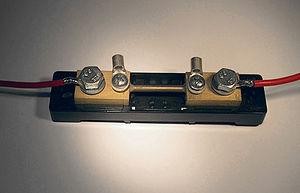
En électricité, un shunt est un dispositif de très faible impédance relative à la charge qui permet au courant de passer d'un point à un autre d'un circuit électrique en utilisant très peu d’énergie. Il peut servir :
En génie électrique, une mesure de courant est une des techniques utilisées pour évaluer la valeur d'un courant électrique dans un circuit électrique.